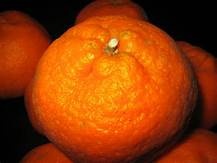
Label: mandarine